Montori Hughes

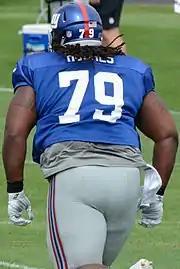
Hughes with the New York Giants in 2016

Montori Hughes (born August 25, 1990) is an American former professional football defensive tackle. He played college football for the UT Martin Skyhawks and was selected by the Indianapolis Colts of the National Football League (NFL) in the fifth round of the 2013 NFL draft. He was also a member of the New York Giants, Kansas City Chiefs, Washington Redskins, Memphis Express, and Los Angeles Wildcats.